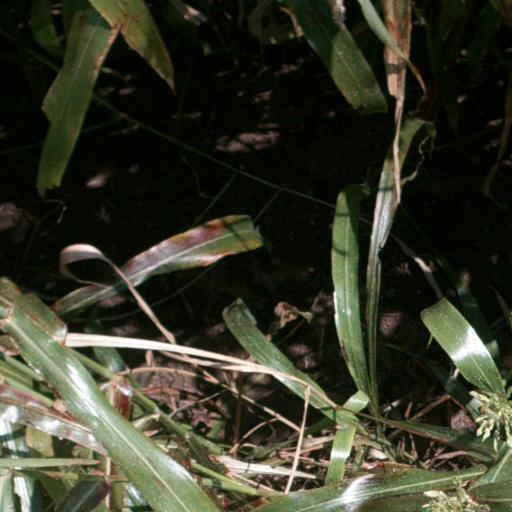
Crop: sorghum